History of Real Madrid CF

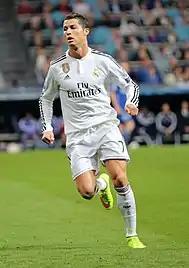
Cristiano Ronaldo was the club's most expensive signing when he joined in 2009, costing €94 million.

On 1 June 2009, Florentino Pérez regained Real Madrid's presidency amid the outrage over the club's decline. Pérez continued with the "Galácticos" policy pursued in his first term, buying Kaká from Milan for a record-breaking (in pounds sterling) sum of £56 million, and then breaking the record again by purchasing Cristiano Ronaldo from Manchester United for £80 million. The 2009–10 season, however, was a transitional one as Madrid again finished second in the league, although this time amassing 96 points, the club's record at the time, and went out of the Champions League at the hands of Lyon. The season was marred by Cristiano Ronaldo's injury, that sidelined him for seven weeks, although he still topped the goalscoring charts with 33 goals, and Madrid became the highest scoring team in La Liga, with 102 goals. Real Madrid also had the misfortune to become the runners-up with the highest points total in the history of Europe's top five leagues, until surpassed by Liverpool's 97 points in 2018–19.